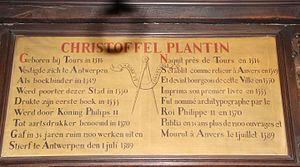
Plaque ornant une des pièces du musée Plantin-Moretus
Christophe Plantin, né vers mai 1520 à Saint-Avertin et mort le 1ᵉʳ juillet 1589 à Anvers, est un relieur et imprimeur de renom.